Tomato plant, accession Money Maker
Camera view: vertical (180 deg); turntable rotation: 300 degrees
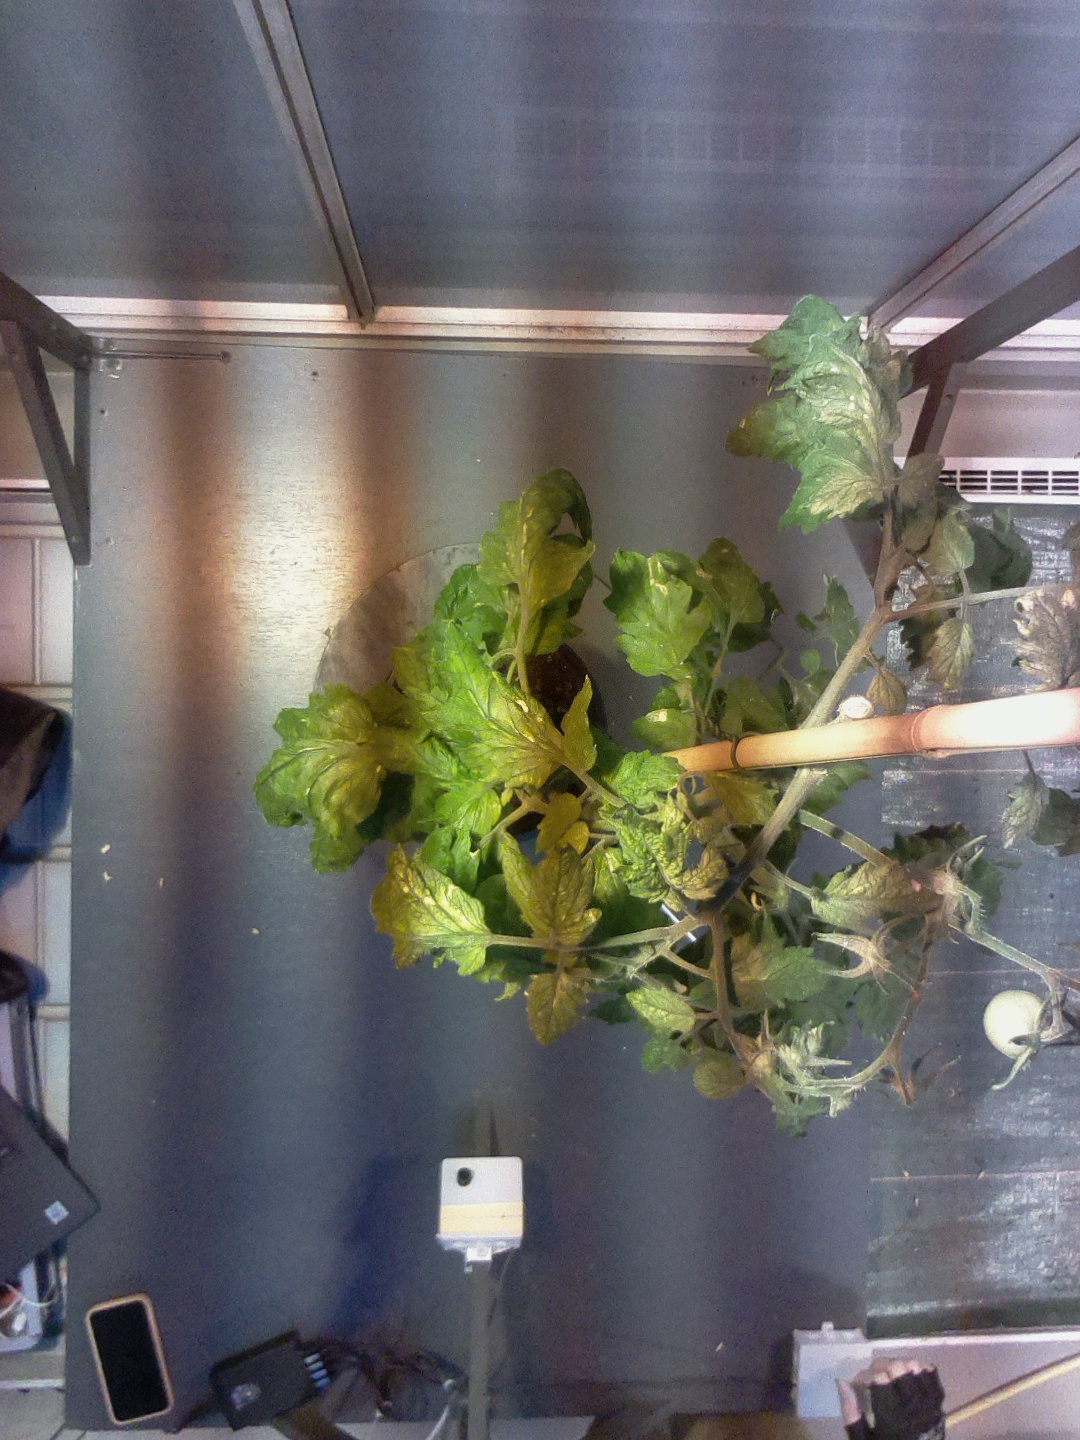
BBCH growth stage 71: 10%-20% of final fruit size